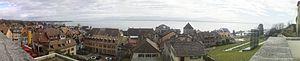
Panorama du lac et du quartier de Rive depuis le château de Nyon